Ulrike Poppe

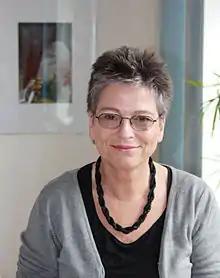
Poppe in 2012

Ulrike Poppe ( Wick; born 26 January 1953) is a German politician and activist, born in Rostock. She was a member of the East German opposition.